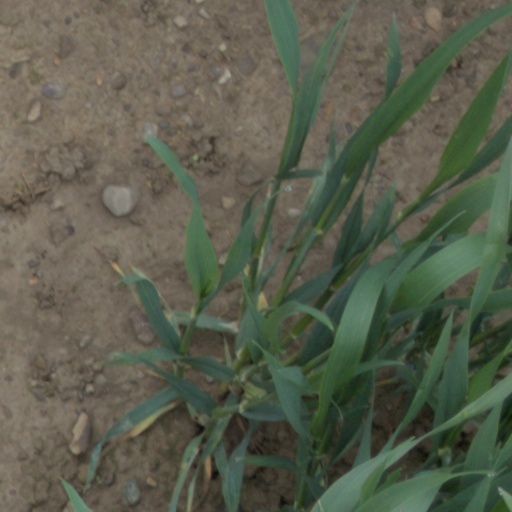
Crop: wheat